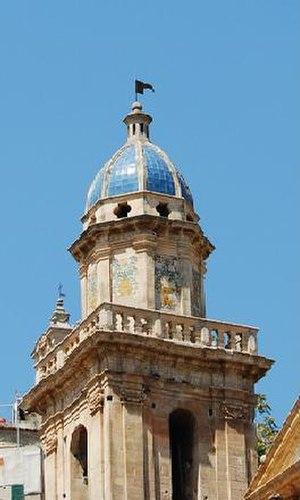
L'église Sainte-Marie-de-l'Itrie est une importante église catholique de Raguse en Italie.